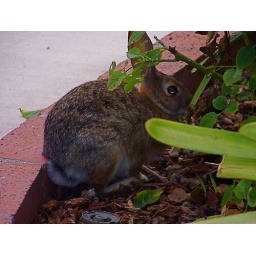
The many flower beds provide homes to some not-so-wild wildlife, in this case a cute bunny.